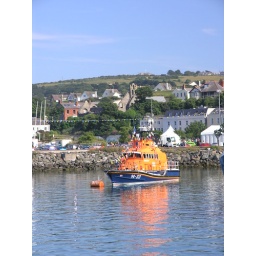
The orange boat is in stark contrast to most other boats in the area.